India–New Zealand relations

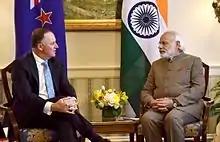
Prime Ministers John Key and Narendra Modi meeting in Washington DC, March 2016.

India–New Zealand relations are the interactions between India and New Zealand. Both these countries were once part of the British Empire. There are approximately 175,000 people of Indian descent in New Zealand.